Petar B. Vasilev

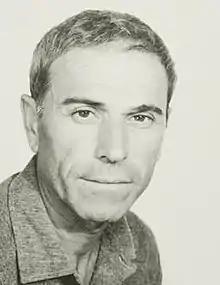
Petar B. Vasilev in the 1970s.

Petar B. Vasilev nicknamed Milevin (1918–2001), was a Bulgarian film director and screenwriter.